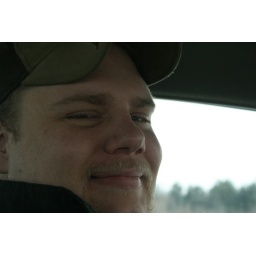
We were in the car on a road trip, I love this photo of him.